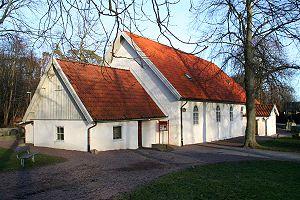
Torslanda est une localité de la commune de Göteborg. Elle est peuplée de 10 129 habitants. On y trouve notamment une usine Volvo. Le principal aéroport de Göteborg s'y trouvait avant l'ouverture de l'aéroport de Landvetter en 1977.